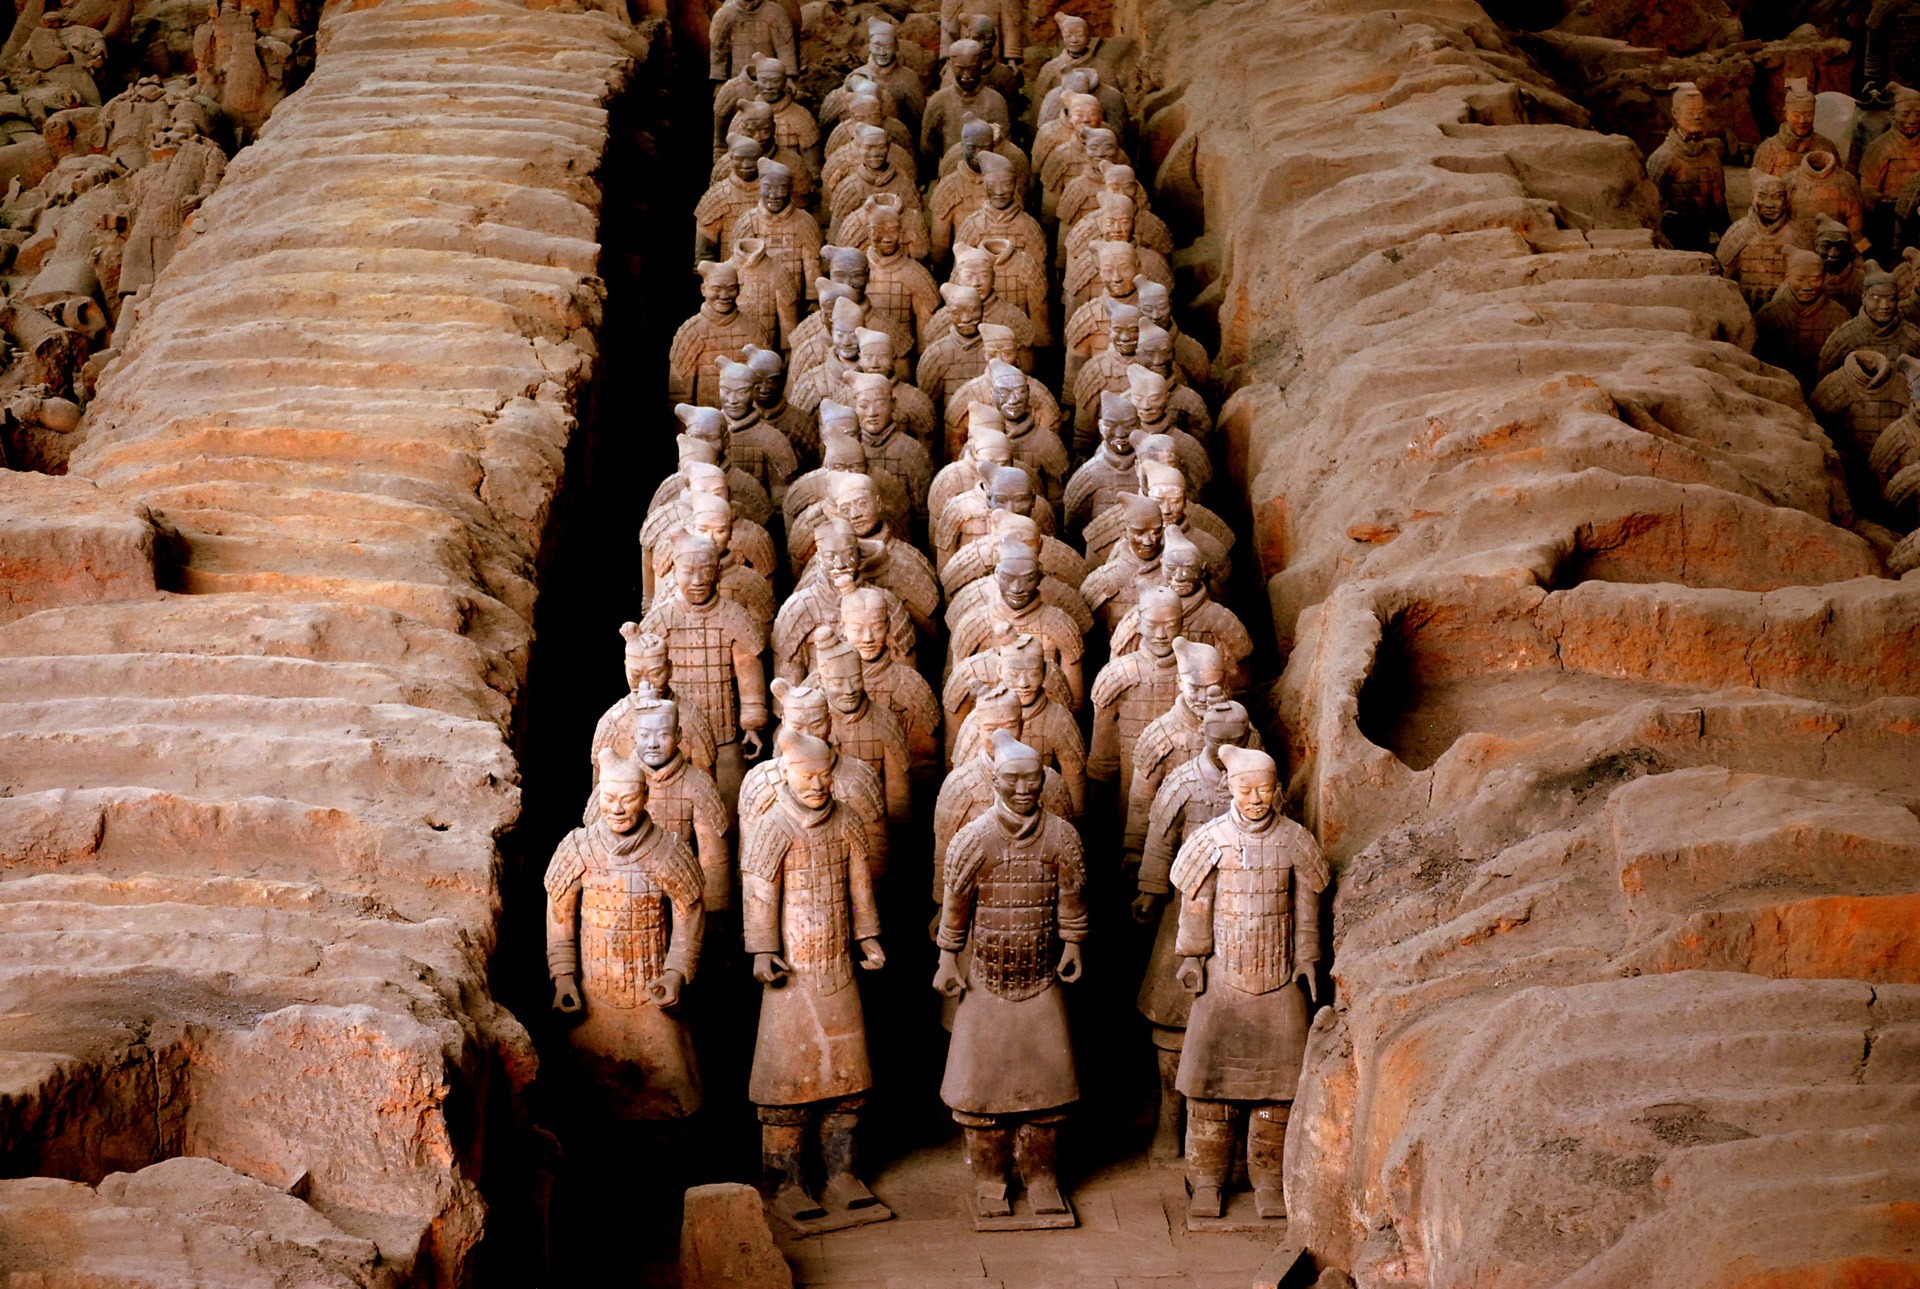
landscape, rock, people, wood, formation, arch, cave, soldier, army, column, ancient, terracotta, war, geology, temple, digging, archeology, history, tomb, carving, china, dig, emperor, symbols, dynasty, wadi, warrior, ancient history